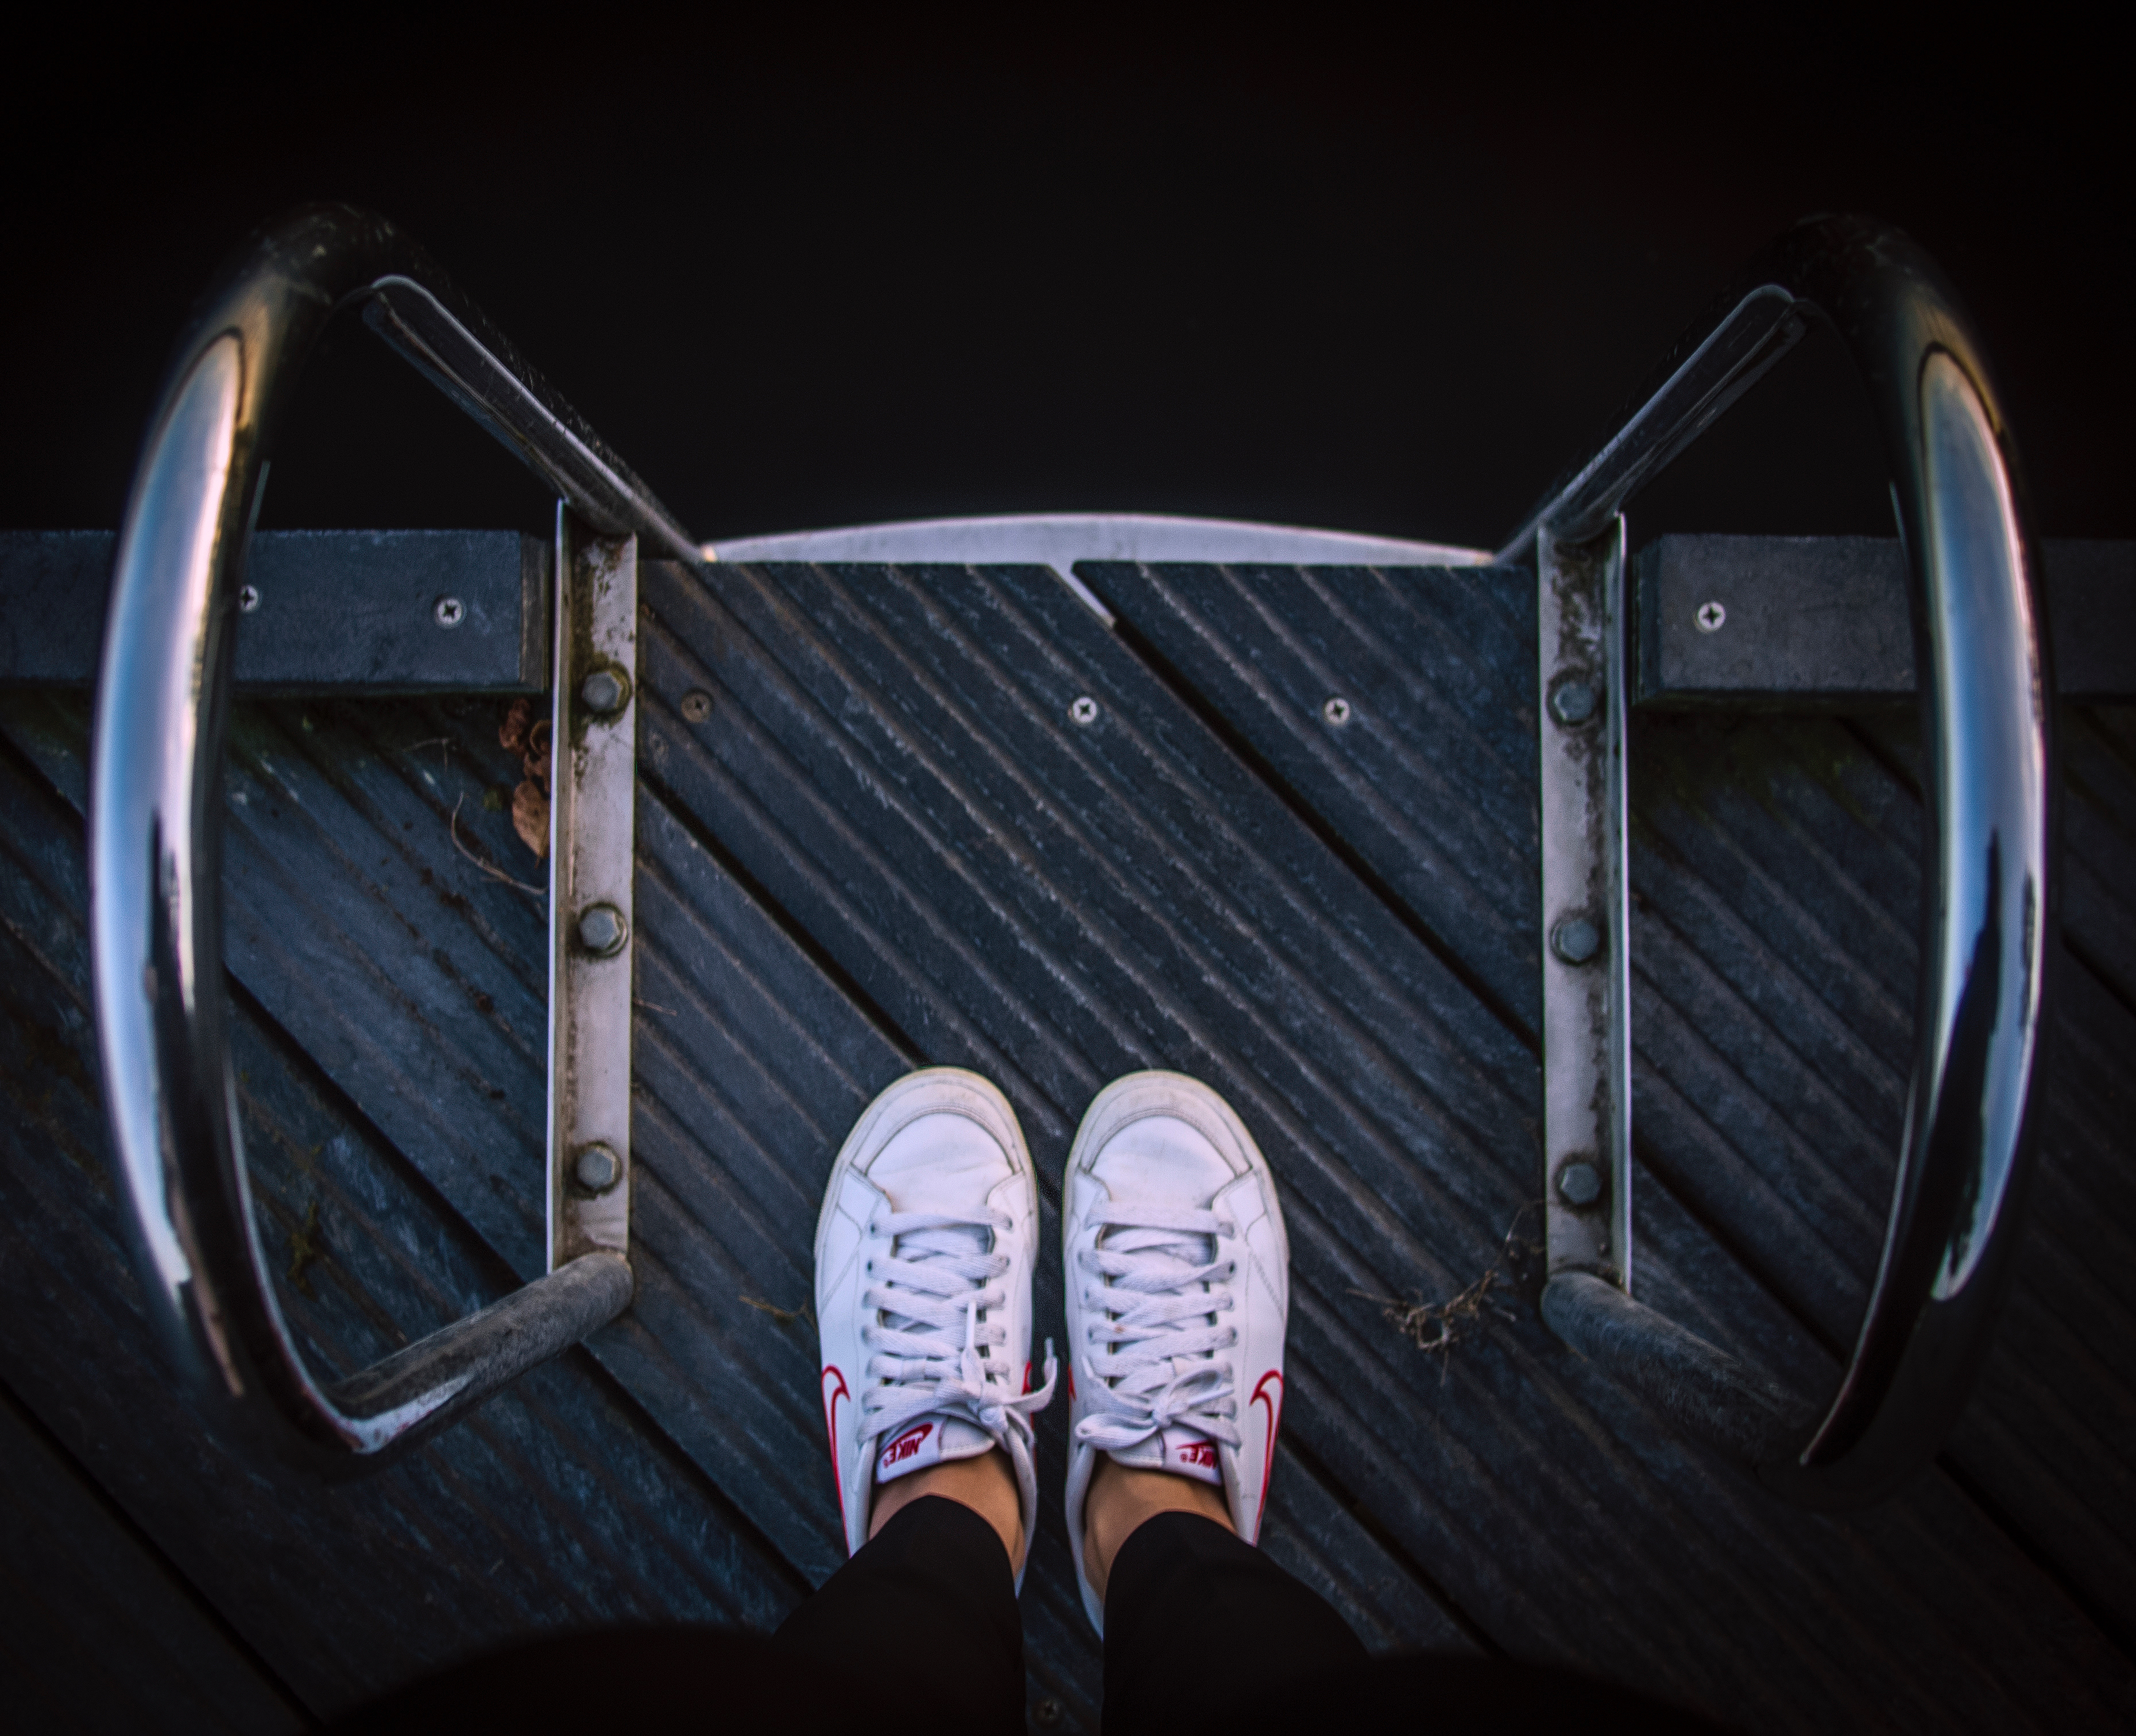
shoe, light, photography, guitar, feet, sneaker, vehicle, nike, darkness, black, trainer, fisheye lens, surfing equipment and supplies, plucked string instruments